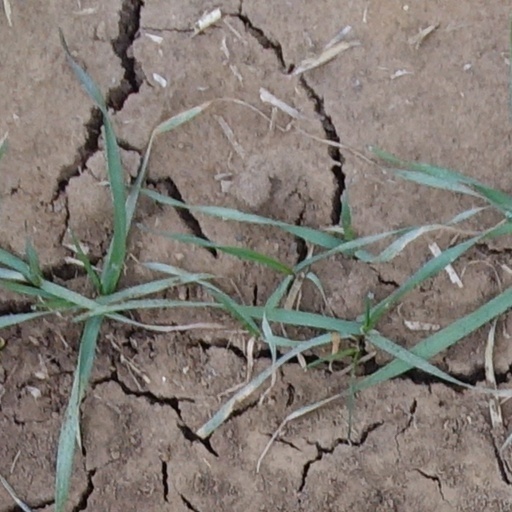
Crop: wheat